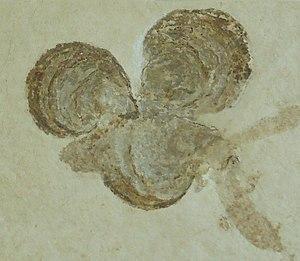
Les Gryphaeidae sont une famille de mollusques bivalves de l'ordre des Ostreida, vivantes ou fossiles.